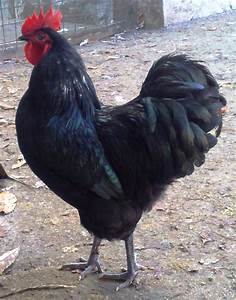
Label: chicken